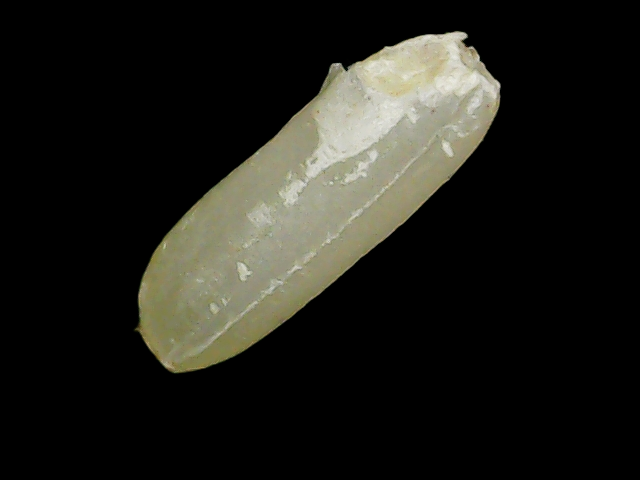
Rice variety: Binadhan26